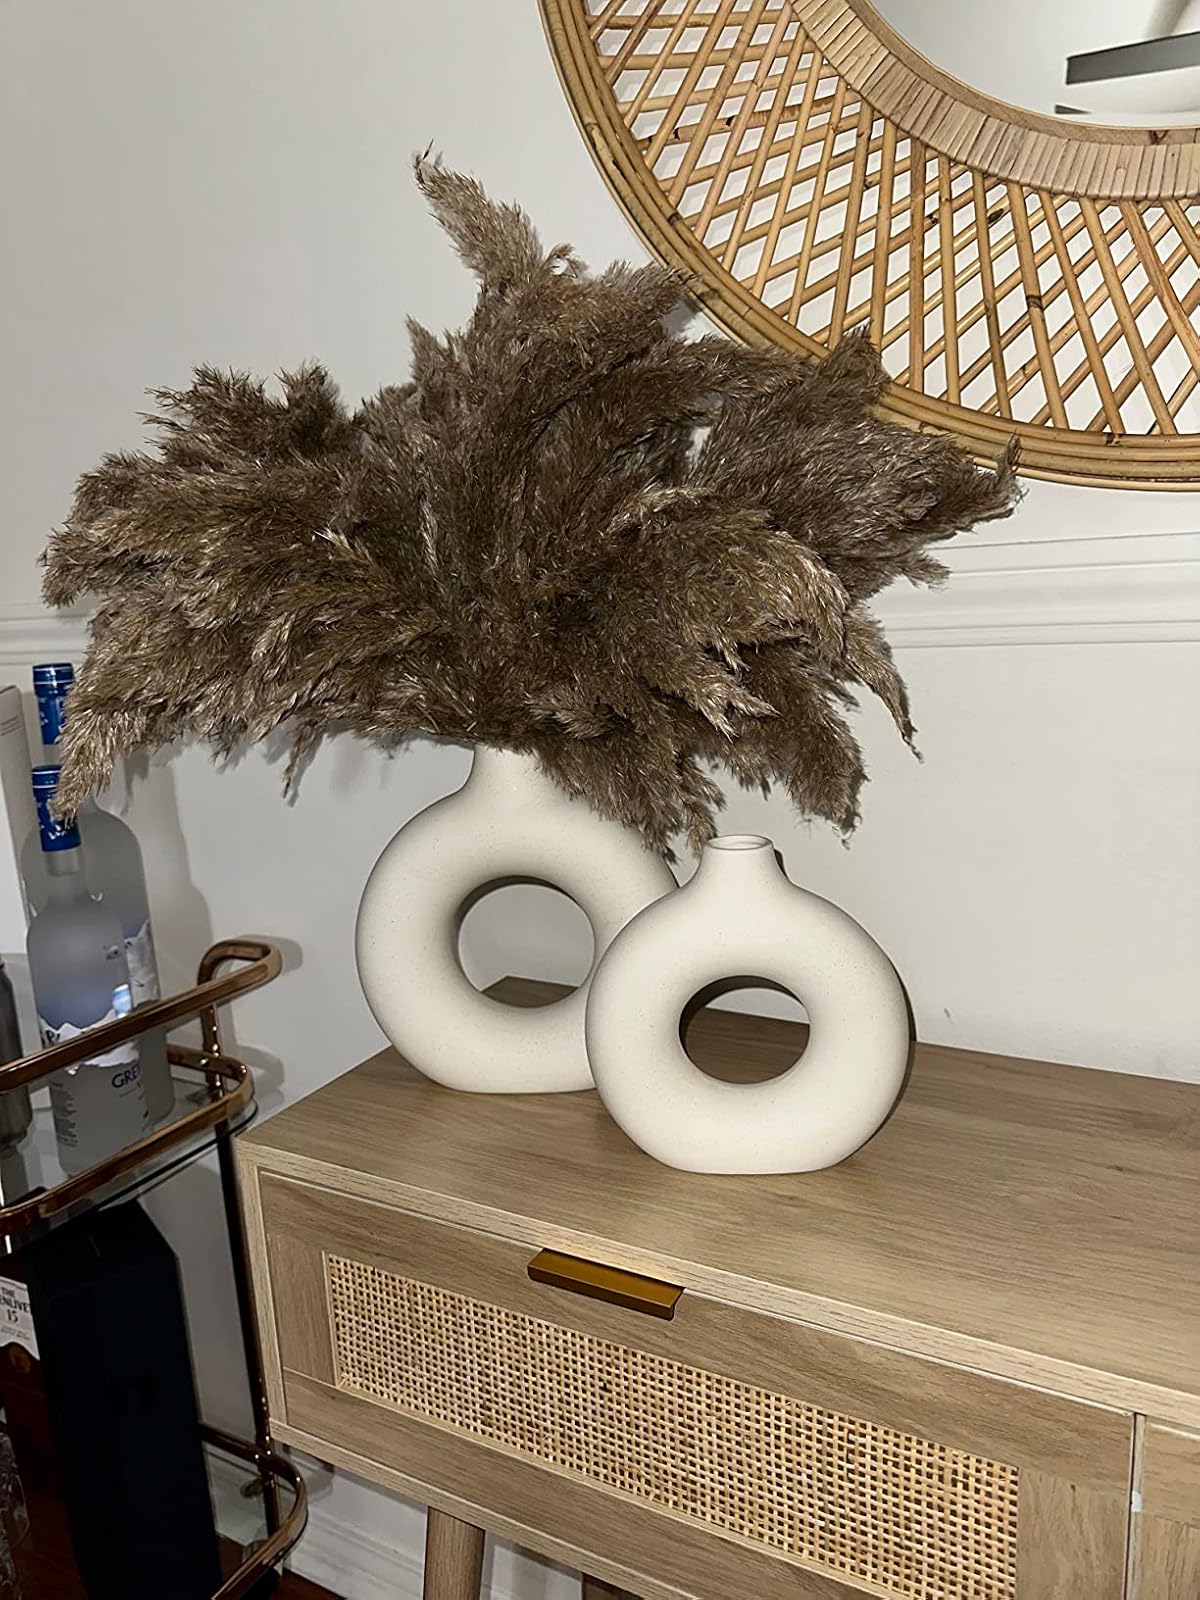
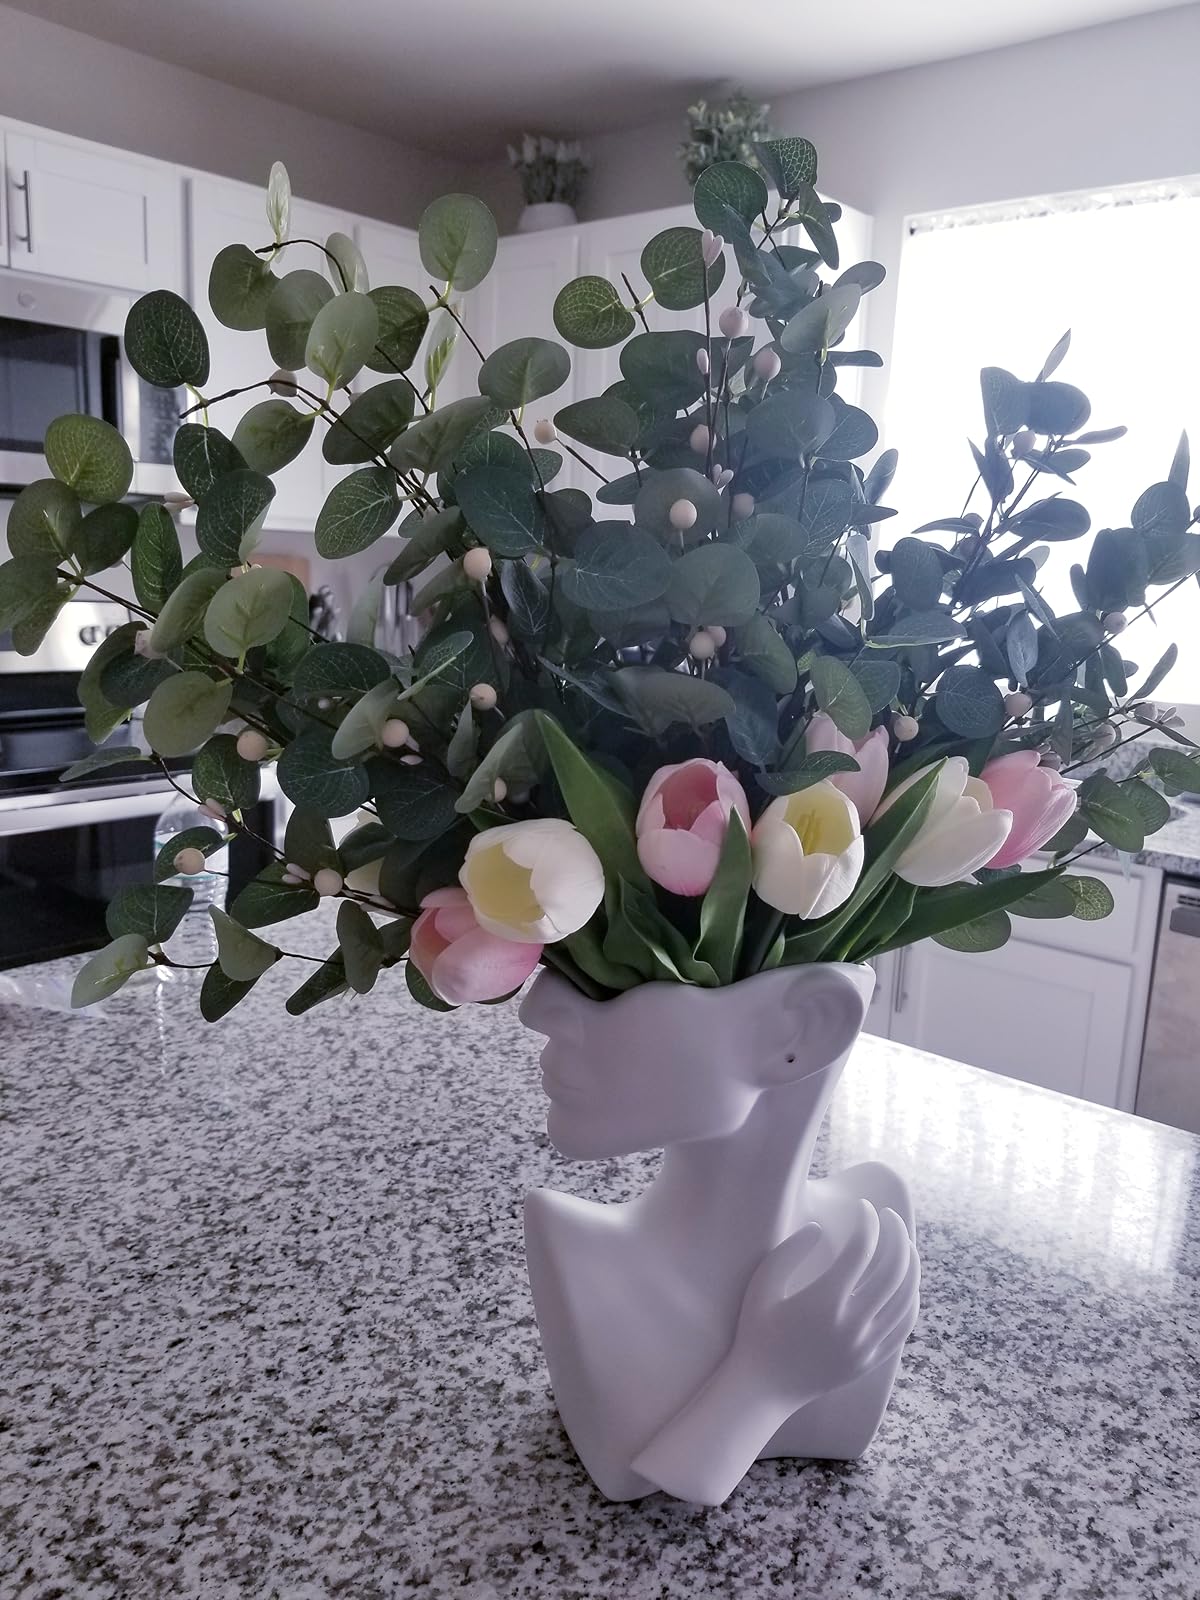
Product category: vase
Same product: no